Kati Winkler

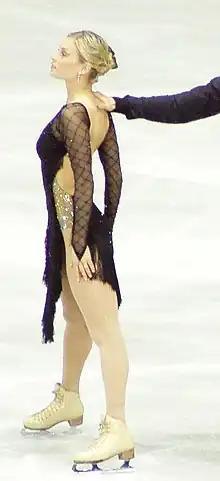
Winkler during the compulsory dance at 2004 Worlds in Dortmund

Kati Winkler (born 16 January 1974) is a German former competitive ice dancer. With partner René Lohse, she is the 2004 World bronze medalist and a six-time German national champion. They competed at two Winter Olympics, in 1998 and 2002.